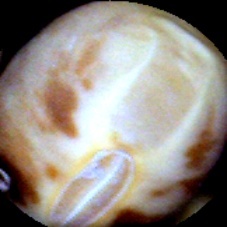
Label: Spotted